Tamil Nadu

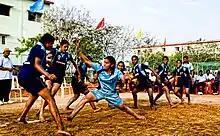
Kabaddi is the state game of Tamil Nadu

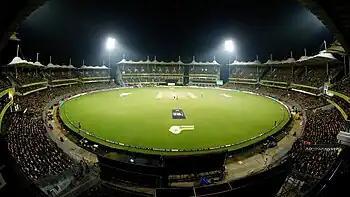
M. A. Chidambaram Stadium in Chennai, one of the oldest cricketing venues

The rail network in Tamil Nadu forms a part of Southern Railway of Indian Railways, which is headquartered in Chennai with four divisions in the state namely Chennai, Tiruchirappalli, Madurai and Salem. As of 2023, the state had a total railway track length of covering a route length of . There are 532 railway stations in the state with Chennai Central, Chennai Egmore, Coimbatore Junction and Madurai Junction being the top revenue earning stations. Indian railways also has a coach manufacturing unit at Chennai, electric locomotive sheds at Arakkonam, Erode and Royapuram, diesel locomotive sheds at Erode, Tiruchirappalli and Tondiarpet, Steam locomotive shed at Coonoor along with various maintenance depots.